Peripheral vision

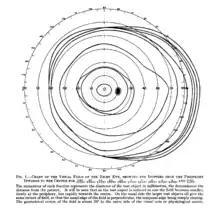
Classical image of the shape and size of the visual field

The outer boundaries of peripheral vision correspond to the boundaries of the visual field as a whole. For a single eye, the extent of the visual field can be (roughly) defined in terms of four angles, each measured from the fixation point, i.e., the point at which one's gaze is directed. These angles, representing four cardinal directions, are 60° upwards, 60° nasally (towards the nose), 70–75° downwards, and 100–110° temporally (away from the nose and towards the temple). For both eyes the combined visual field is 130–135° vertically and 200–220° horizontally.